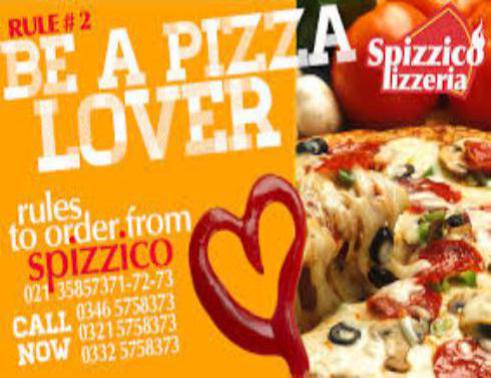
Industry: Food